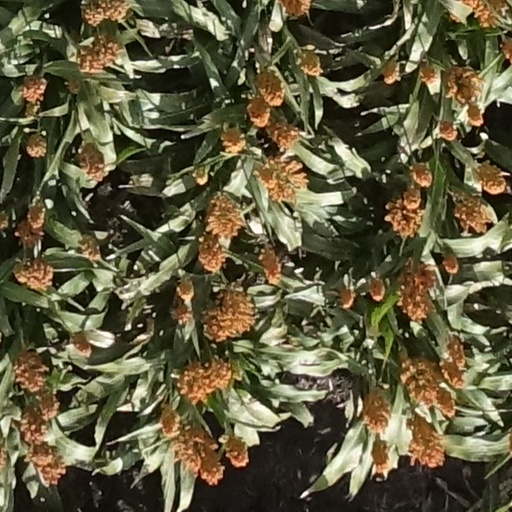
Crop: sorghum